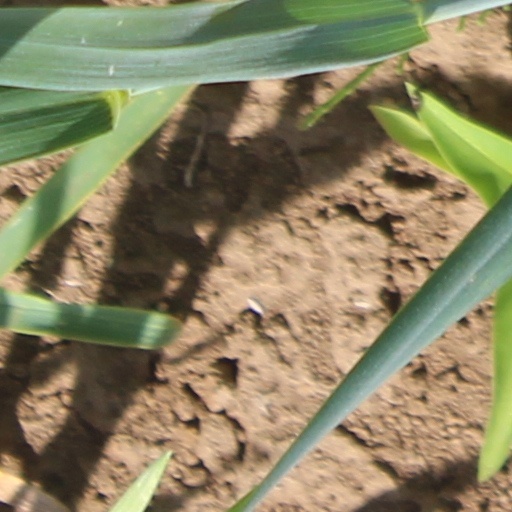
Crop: wheat